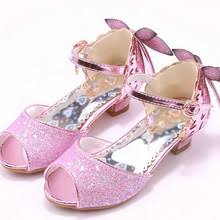
Waste category: shoes